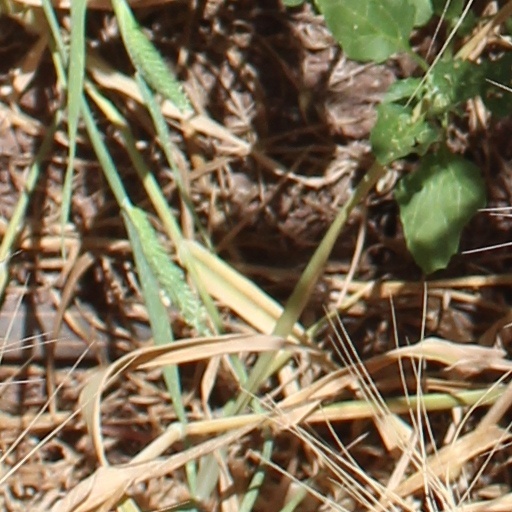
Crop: wheat